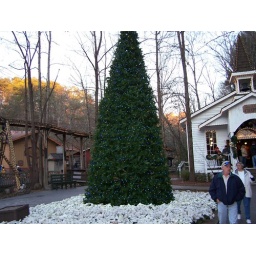
Big Christmas tree surrounded by white poinsettas